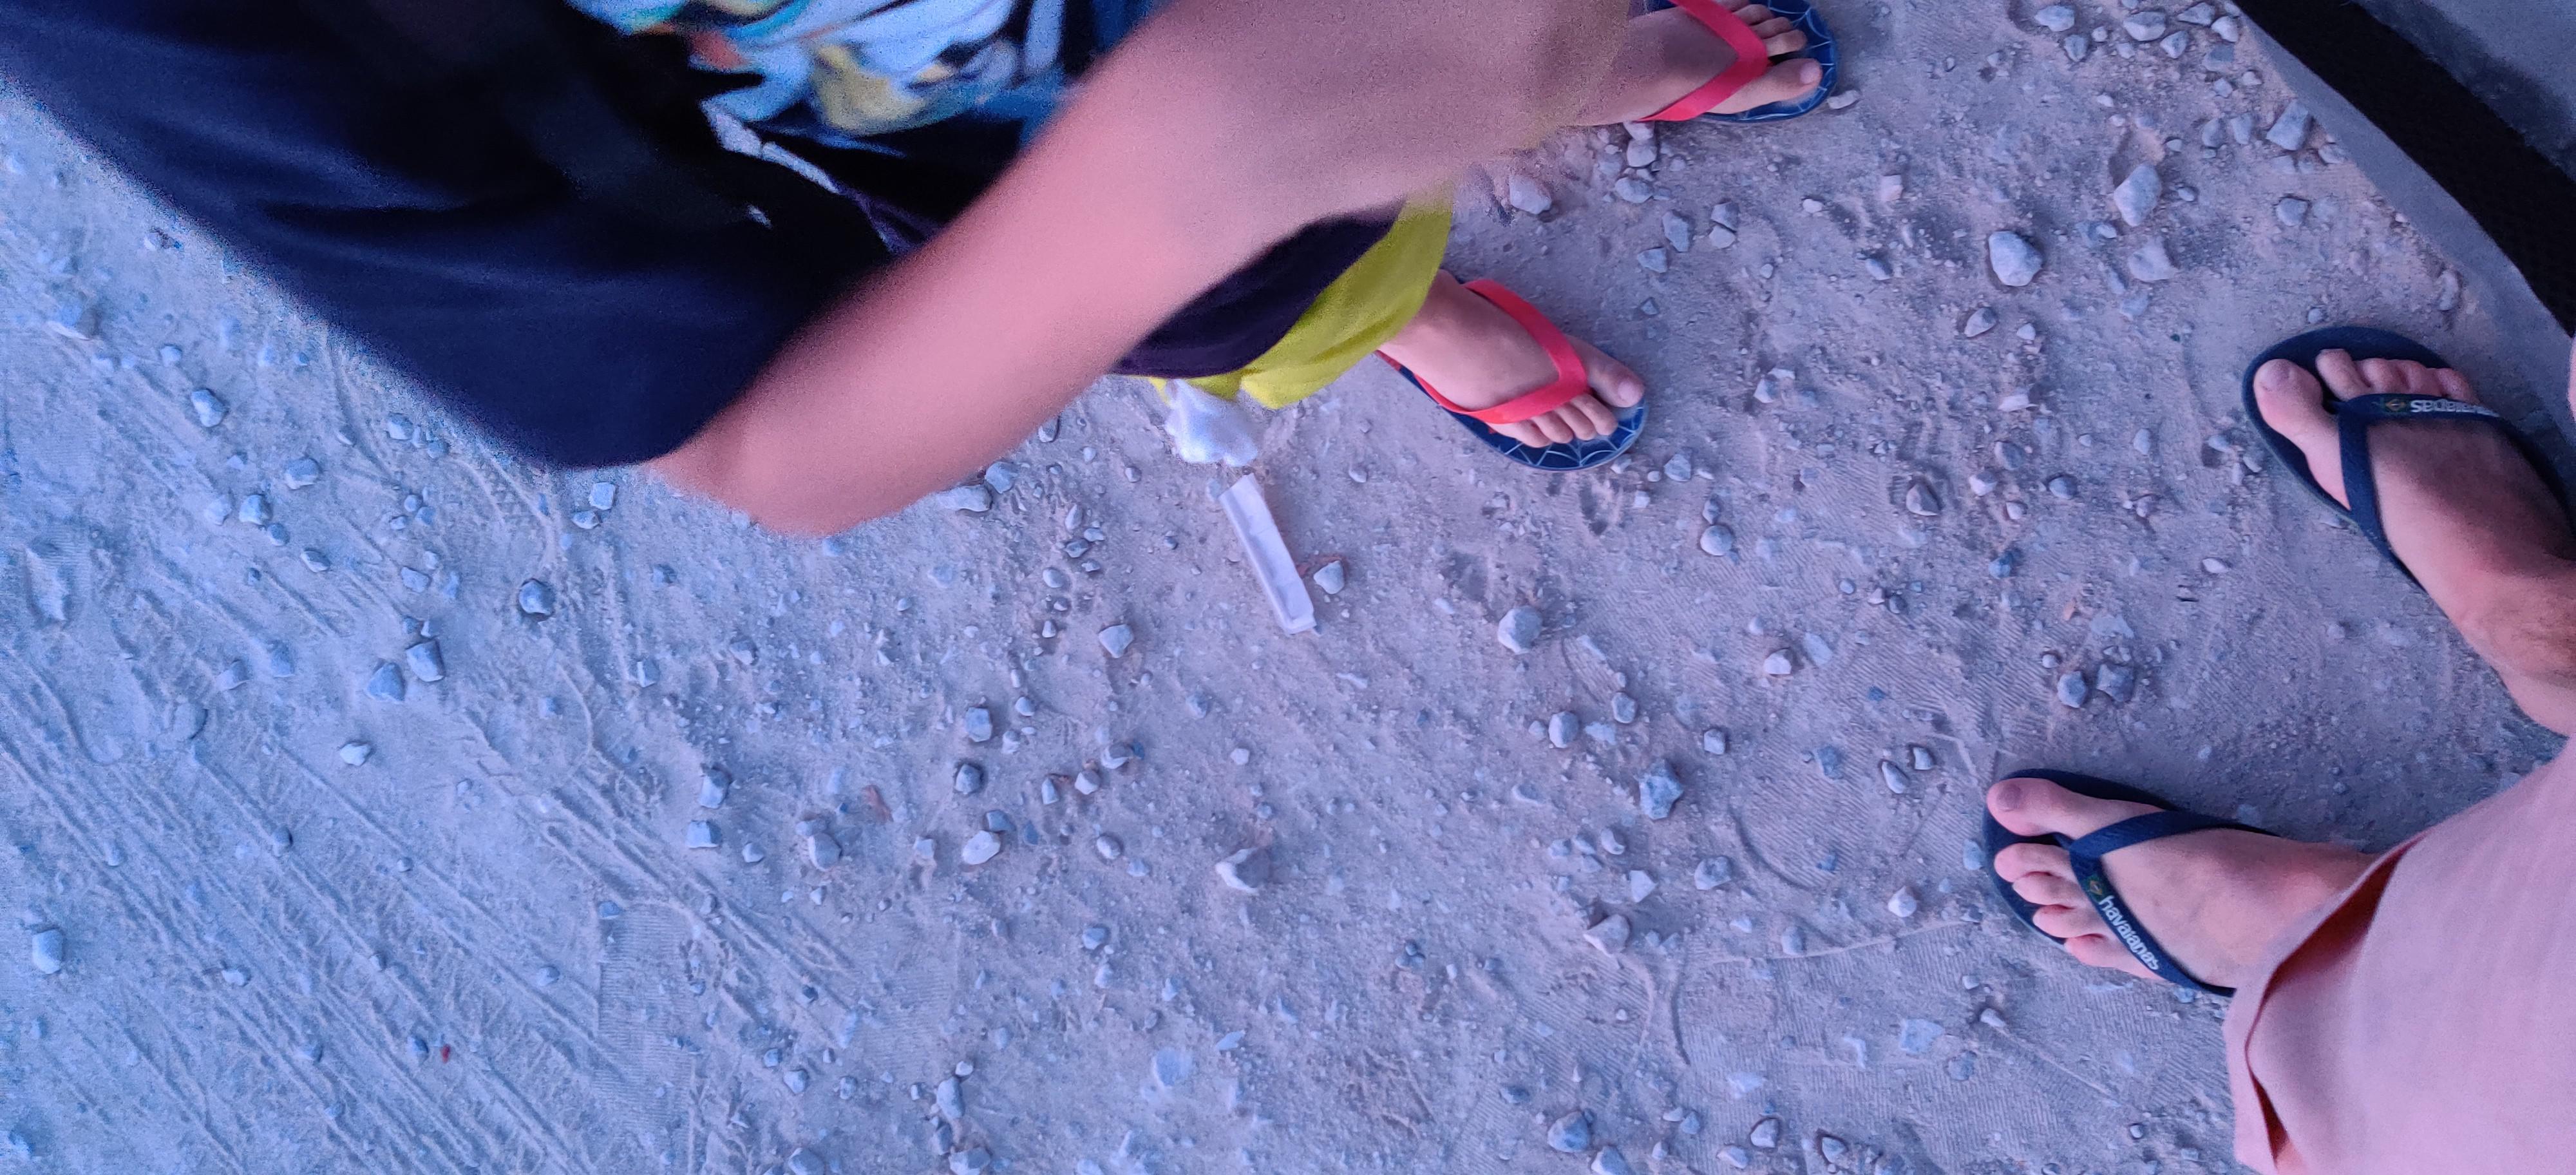
Object: Other plastic (Other plastic)